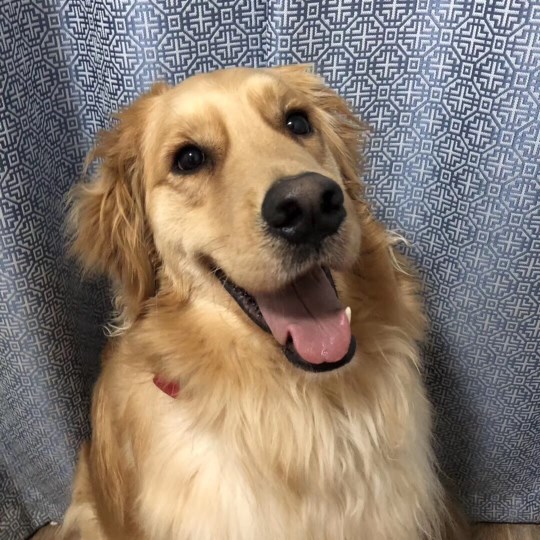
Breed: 5355-n000126-golden_retriever